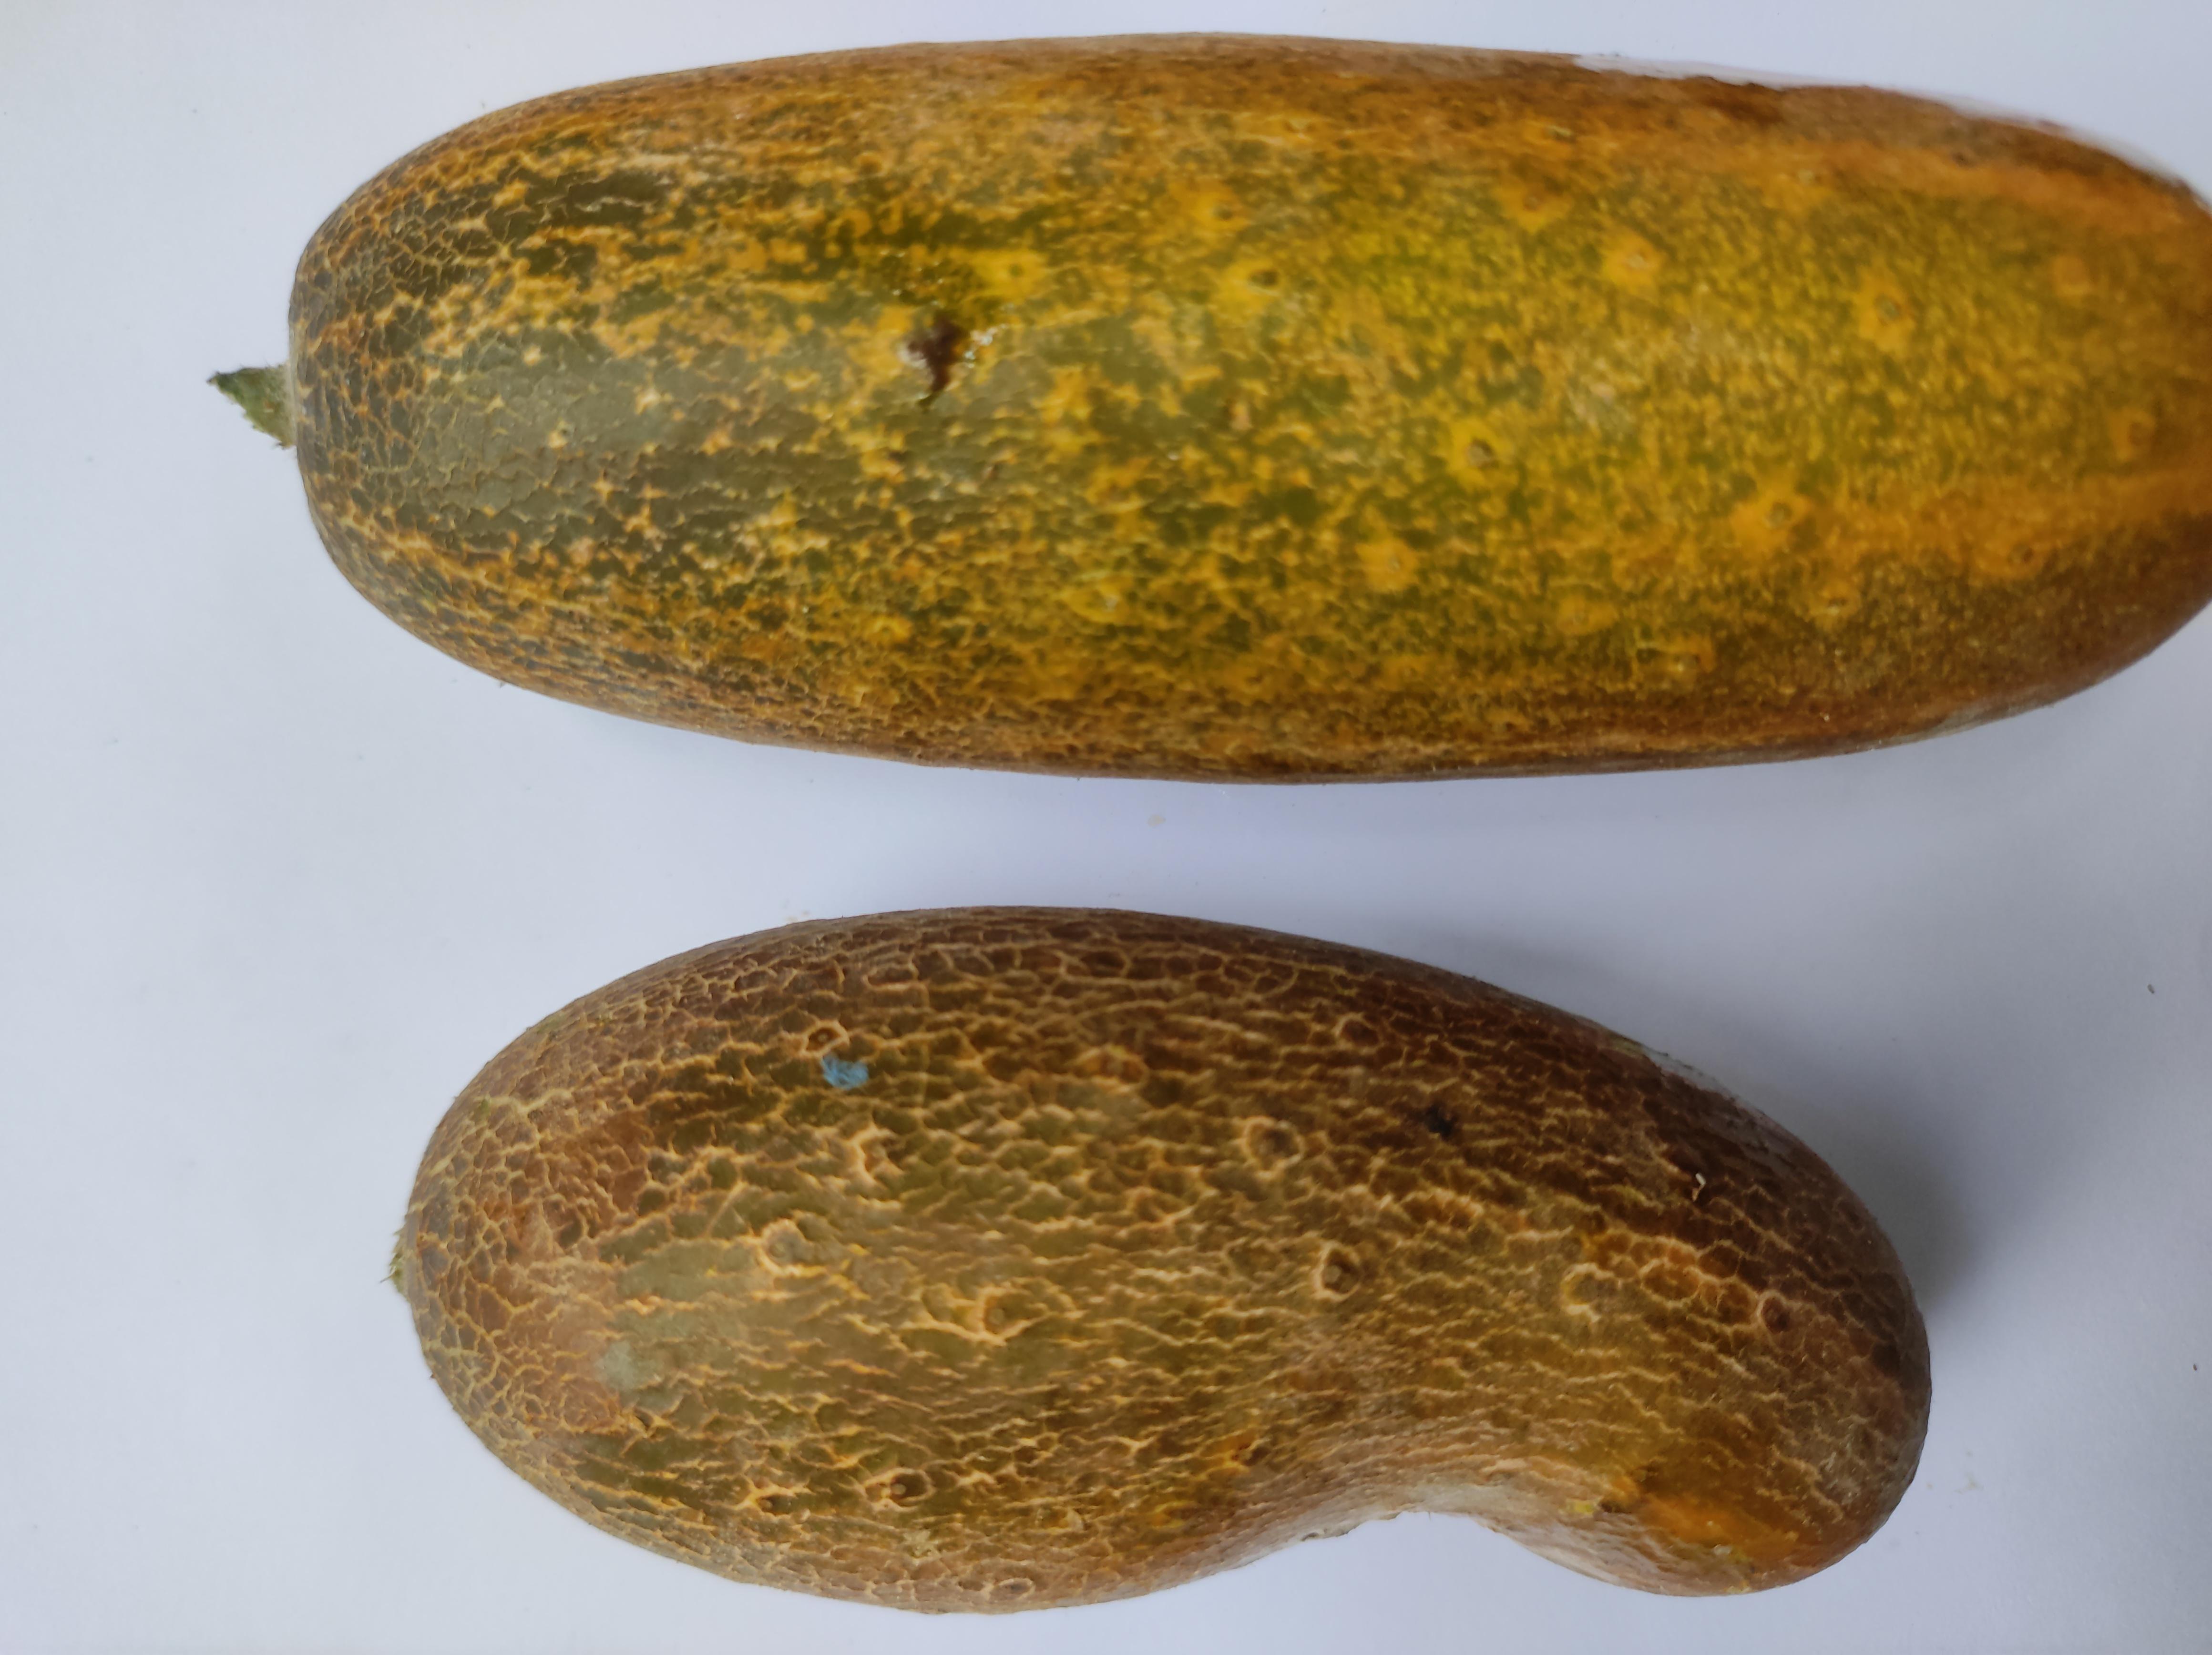
Label: Cucumber